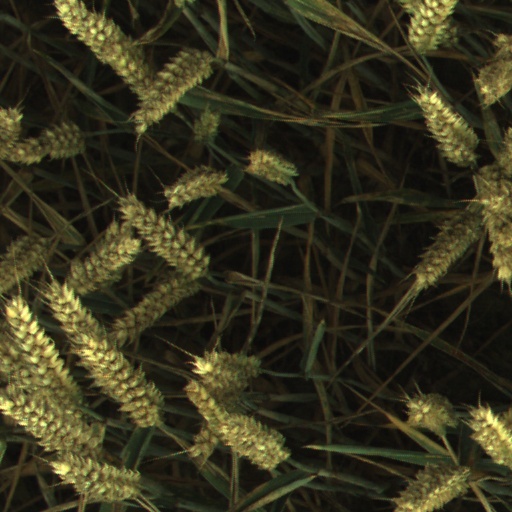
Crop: wheat